Islamic architecture

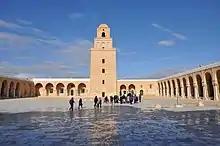
The "sahn" (courtyard) and minaret of the Great Mosque of Kairouan, Tunisia

In Iran and Central Asia, a number of other local and regional dynasties held sway prior to the arrival of the Seljuks in the 11th century. By the 10th century, central Iran and the Abbasid heartland of Iraq were under the "de facto" rule of the Buyid dynasty, northern Iran was ruled by the Bawandids and Ziyarids, and the northeastern regions of Khurasan and Transoxiana were ruled by the Samanids. It is around this period that many of the distinctive features of subsequent Iranian and Central Asian architecture first emerged, including the use of baked brick for both construction and decoration, the use of glazed tile for surface decoration, and the development of "muqarnas" from squinches. Hypostyle mosques continued to be built and there is also evidence of multi-domed mosques, though most were modified or rebuilt in later eras. The Jameh Mosque of Na'in, one of the oldest surviving congregational mosques in Iran, contains some of the best-preserved features from this period, including decorative brickwork, Kufic inscriptions, and rich stucco decoration featuring vine scrolls and acanthus leaves that draw from the earlier styles of Samarra. Another important architectural trend to arise in the 10th to 11th centuries is the development of mausolea, which took on monumental forms for the first time. One type of mausoleum was the tomb tower, such as the Gunbad-i-Qabus (circa 1006–7), while the other main type was the domed square, such as the Tomb of the Samanids in Bukhara (before 943).